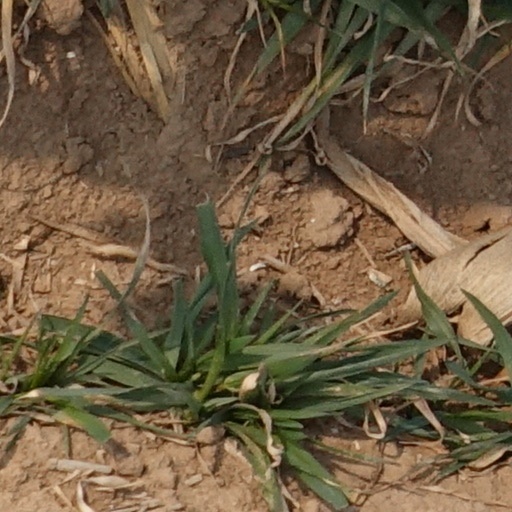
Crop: wheat